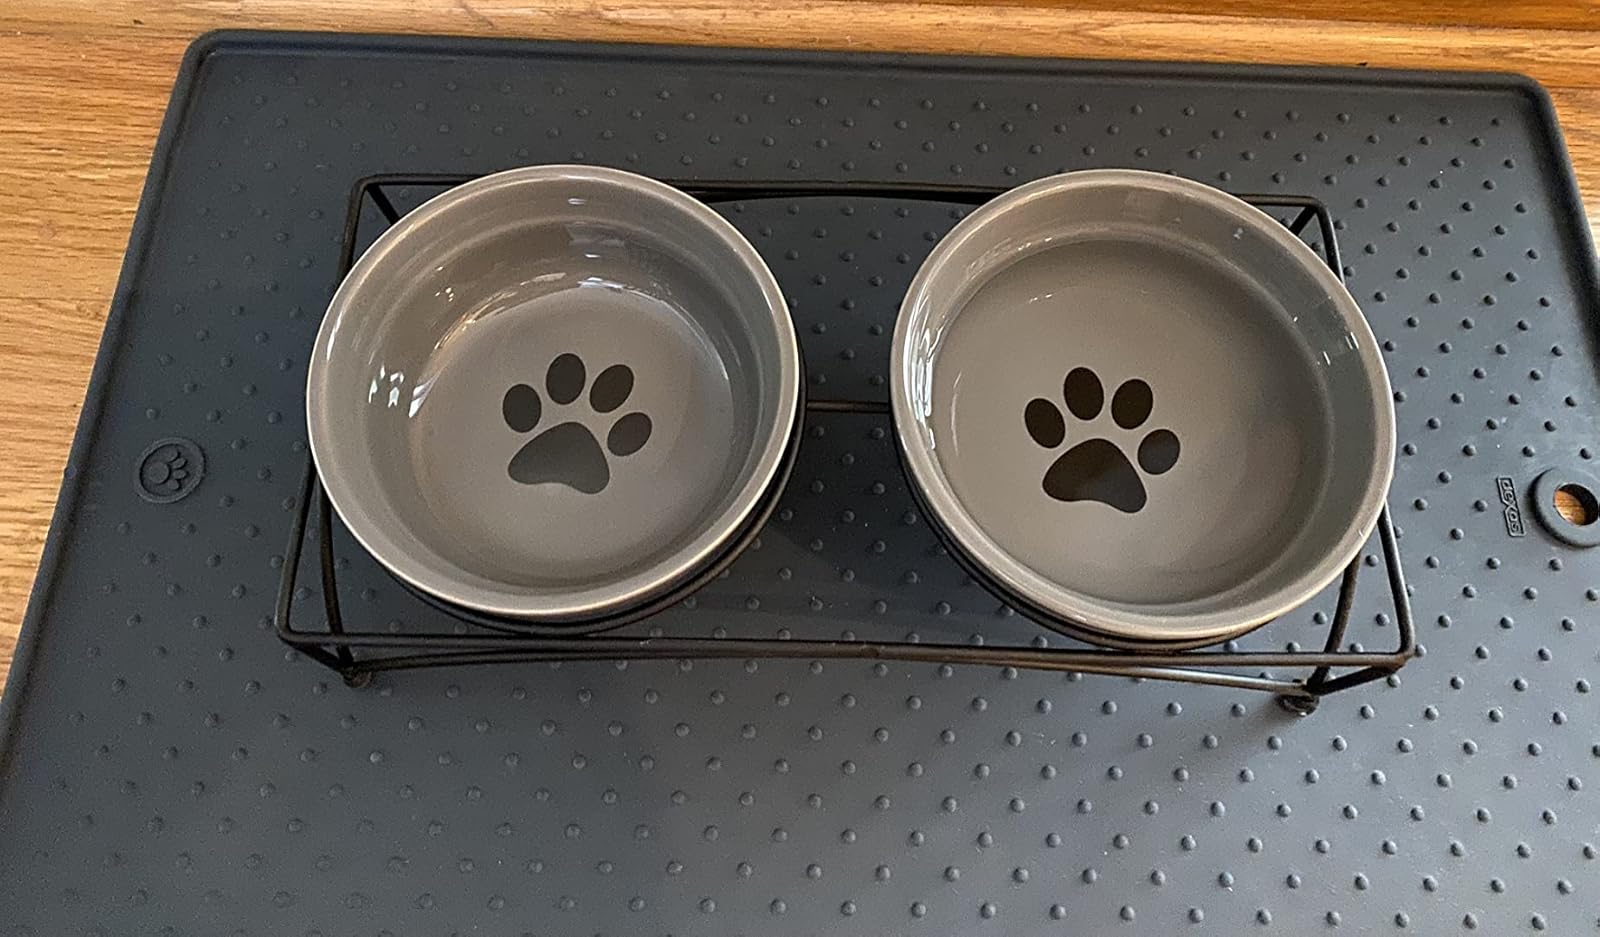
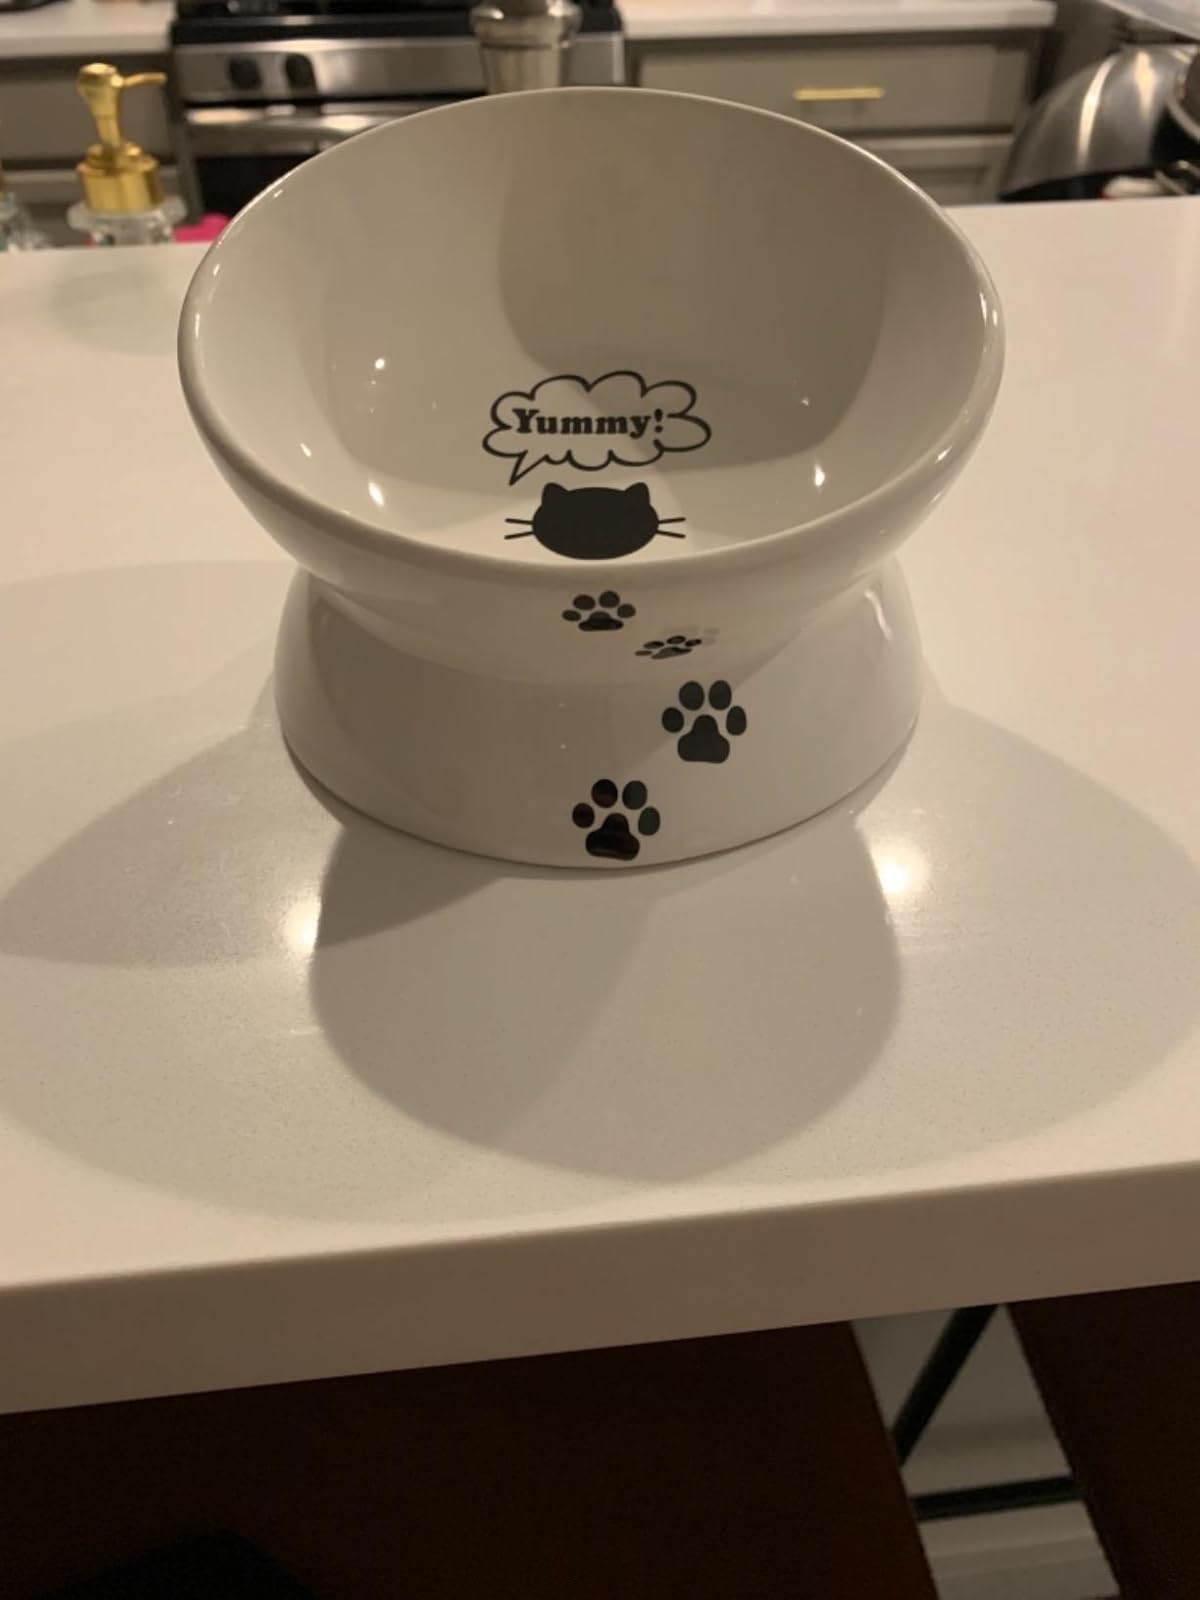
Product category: items_bowl
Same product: no